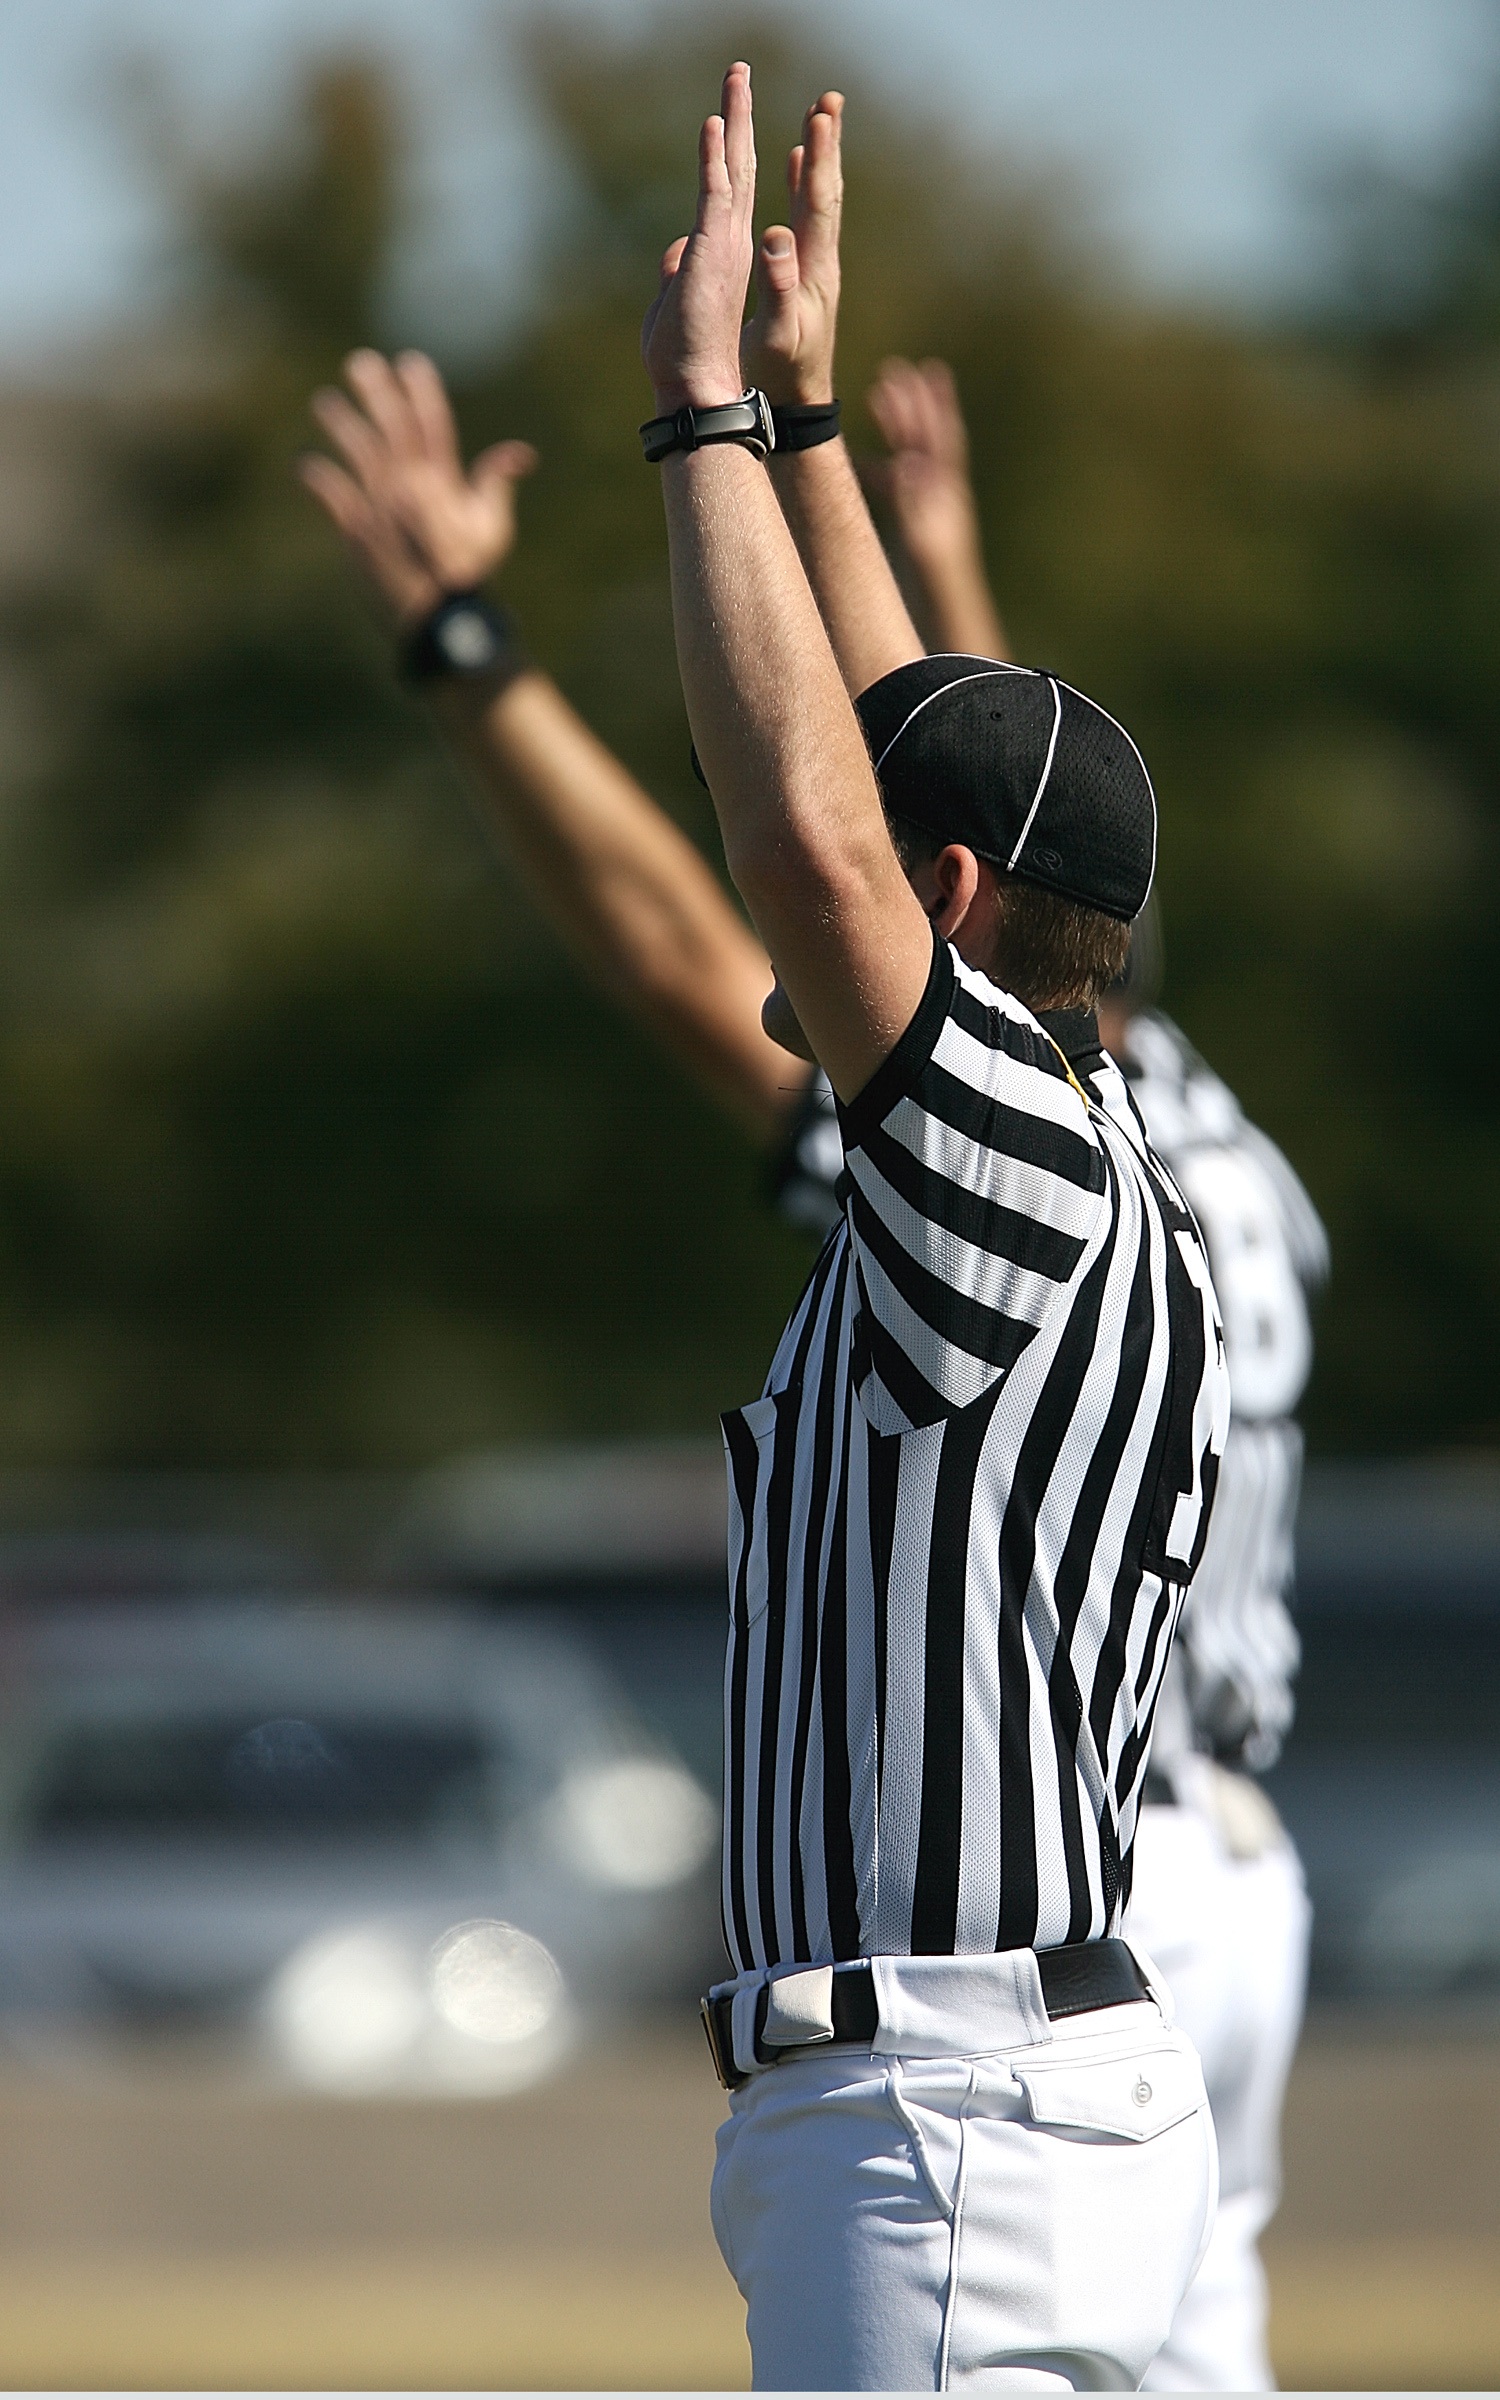
sport, game, spring, action, signal, fashion, football, striped, men, american football, sports, stripes, uniform, official, score, photo shoot, referees, sports officials, field goal, football officials, refs